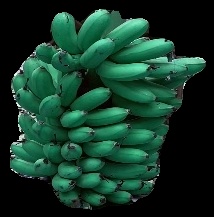
Variety: rasbale
Grade: grade1